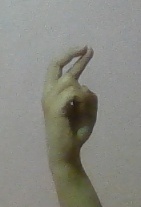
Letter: zay